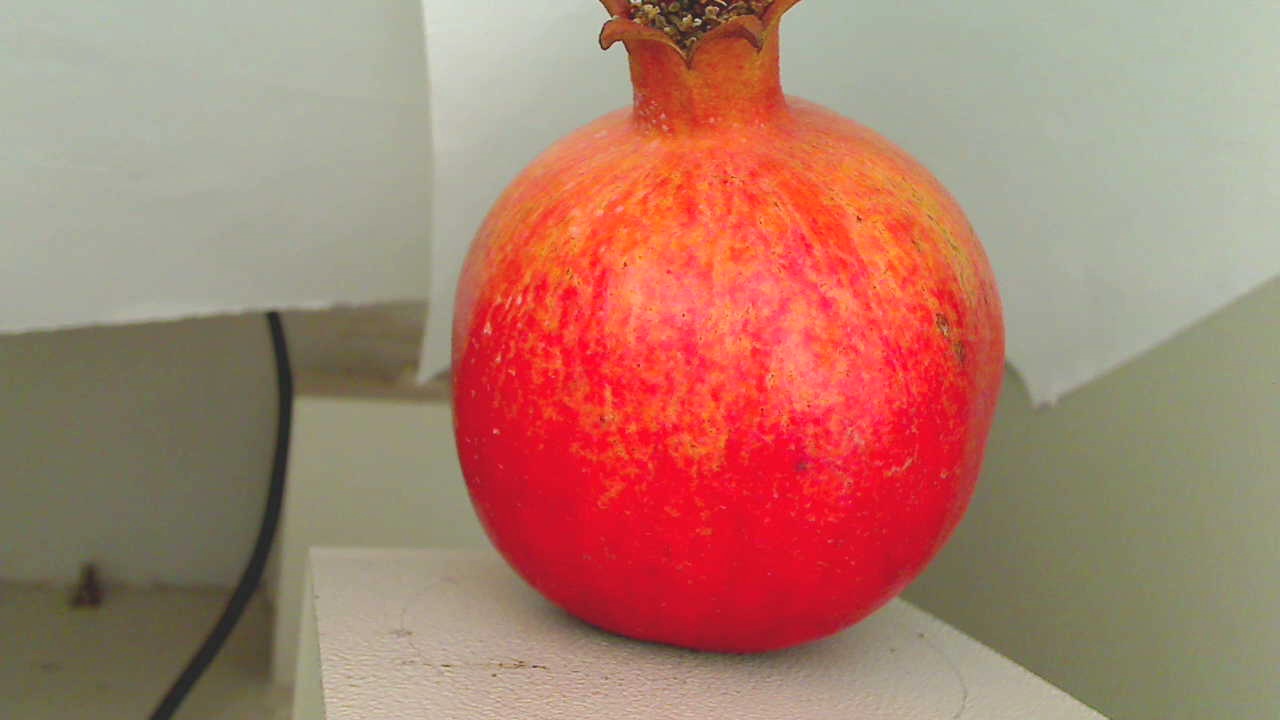
Grade: grade-1
Quality: quality-2